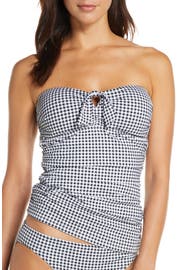
girly gingham and a front tie bring a retro twist to a bandeau style tankini that ha a tummy slimming inner panel to help you look your best